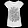
Label: T - shirt / top